Bob Krause (politician)

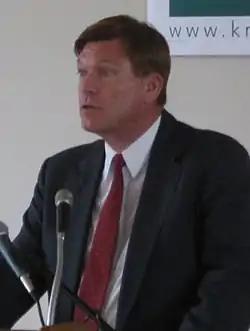
Krause in 2009

Robert A. Krause (born January 15, 1950) is currently president of the Veterans National Recovery Center, a 501(c)(3) charitable organization. He is a former State Representative from Iowa, and served in the Iowa General Assembly from 1973 until 1979. He also served as Regional Representative for the US Secretary of Transportation during the Carter Administration, as past Chair of the Iowa Democratic Veterans Caucus and as past president of the Reserve Officers Association, Department of Iowa. He also served on the Waterloo (IA) school board.